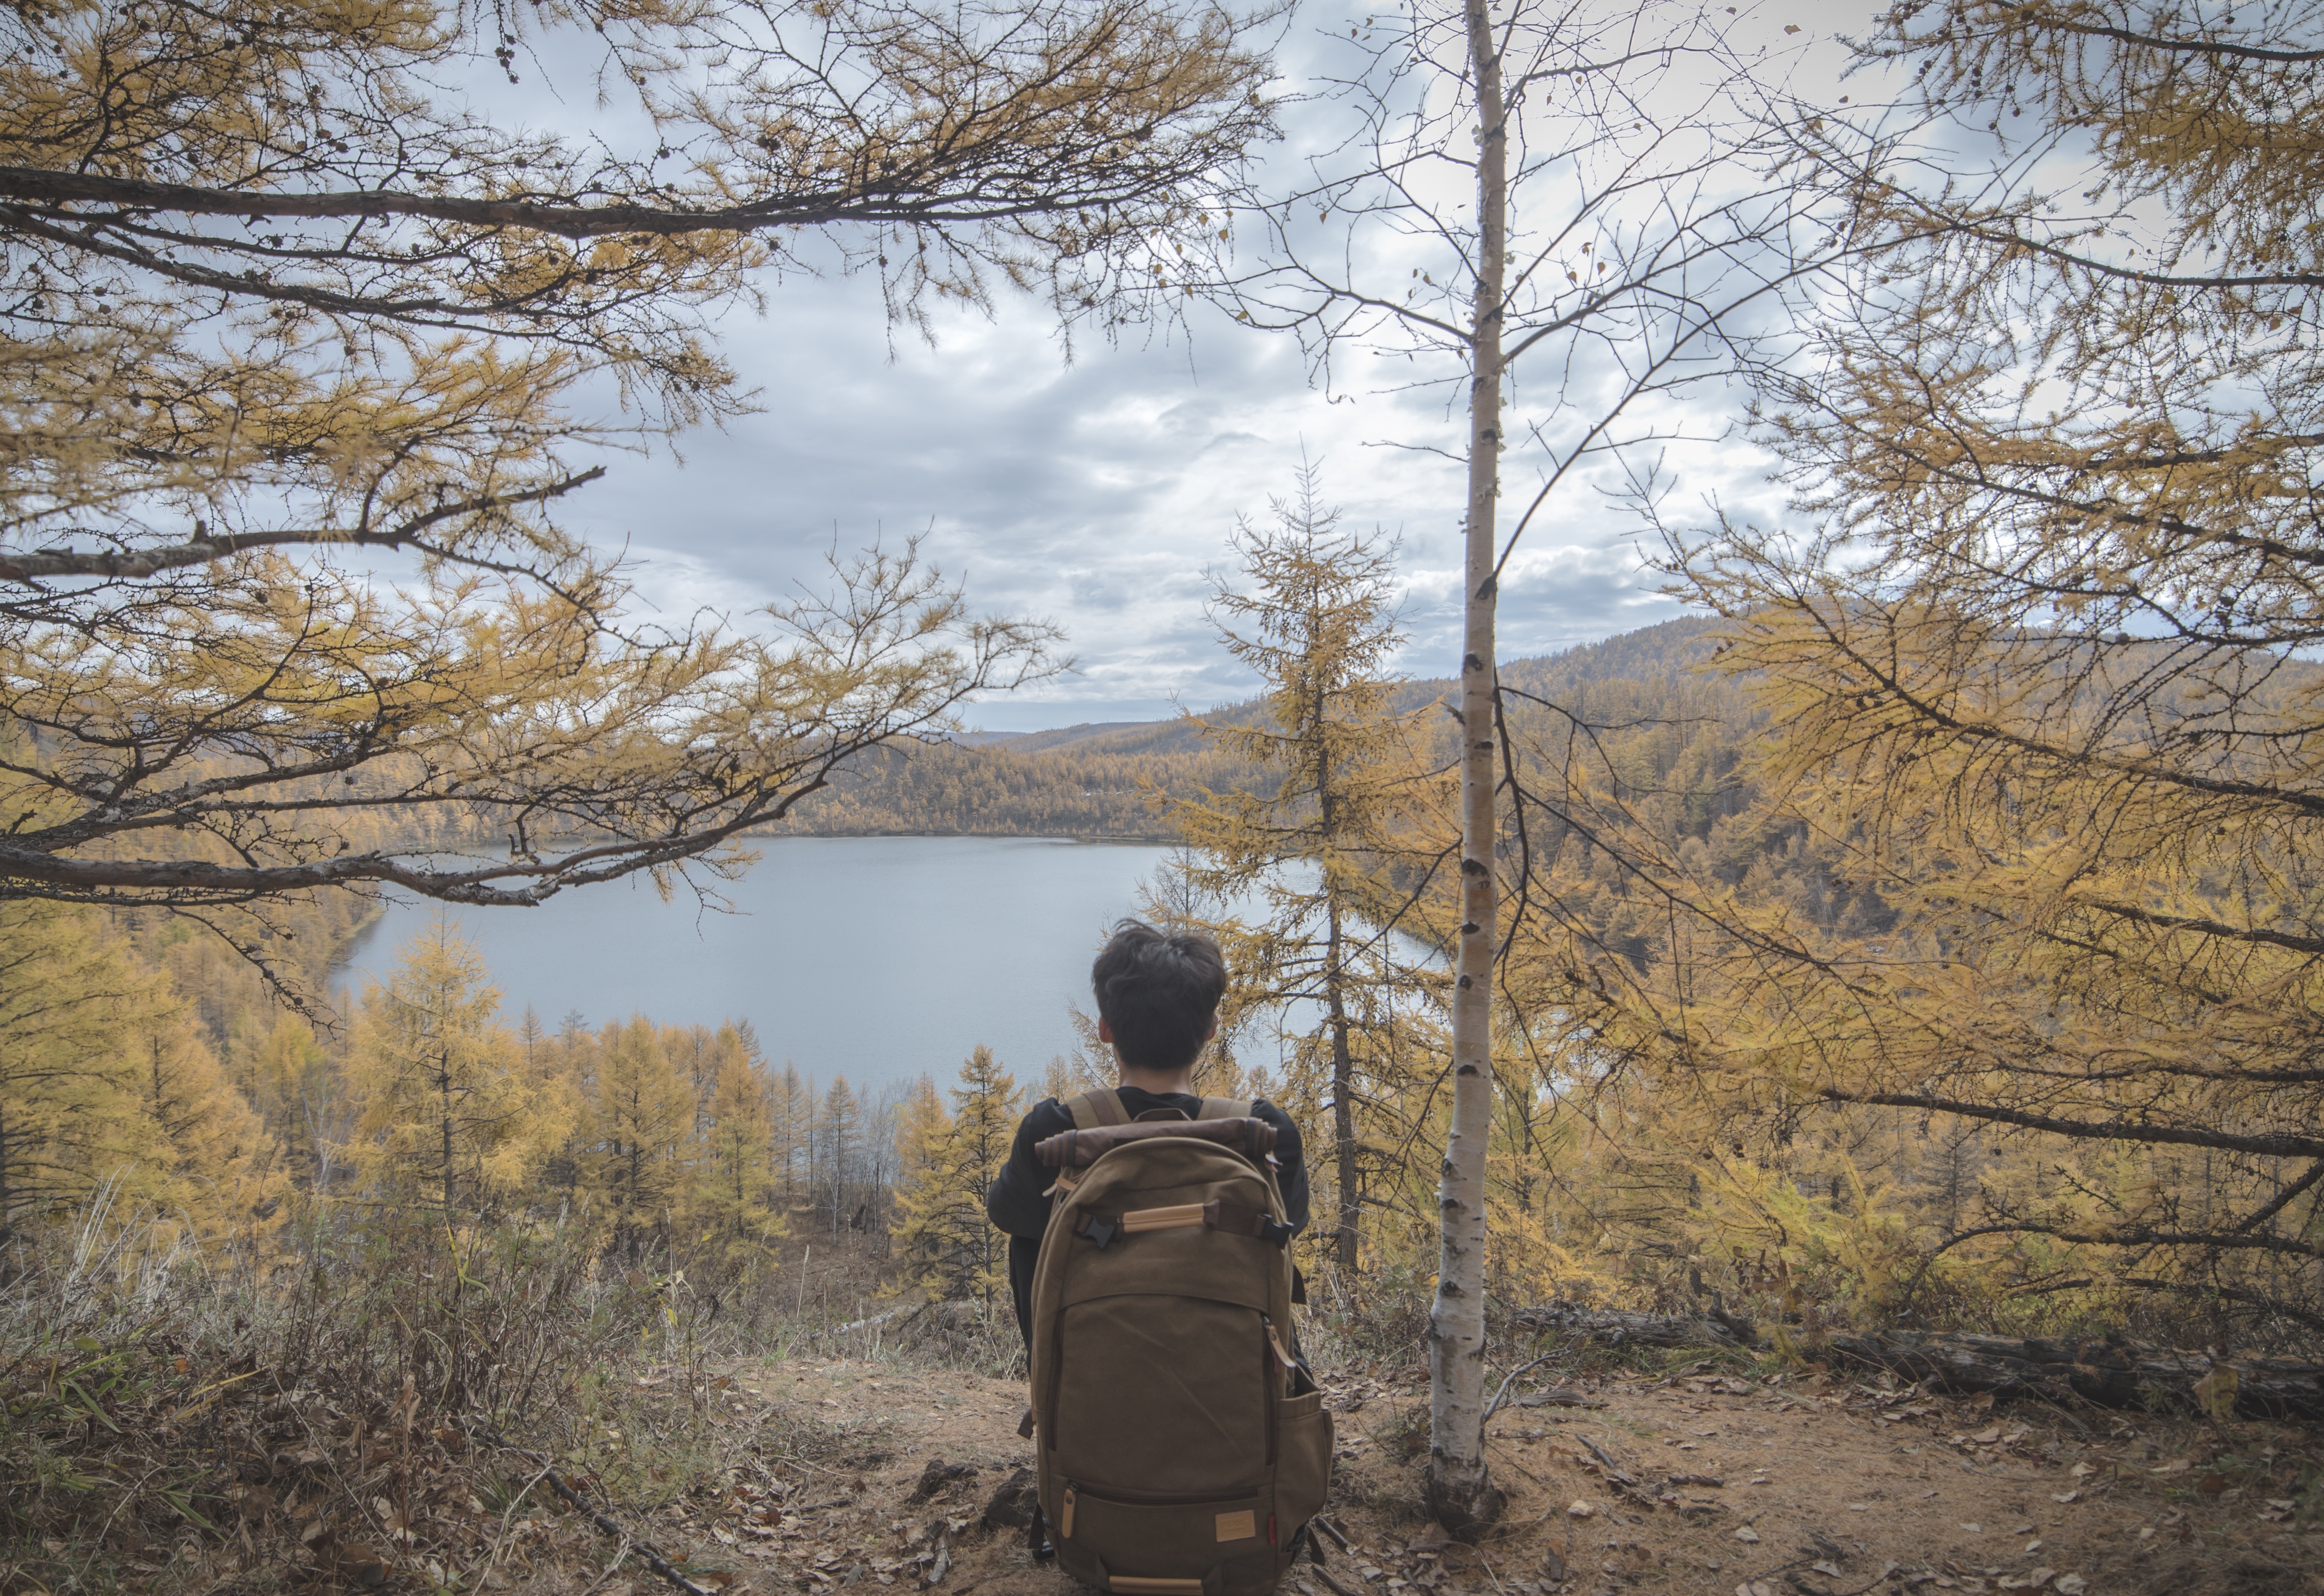
tree, forest, wilderness, winter, hiking, trail, backpack, travel, autumn, make, woodland, the scenery, aershan